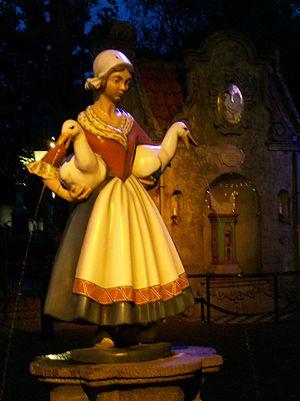
La gardeuse d'oies et La poule aux œufs d'or sur la place Anton Pieck